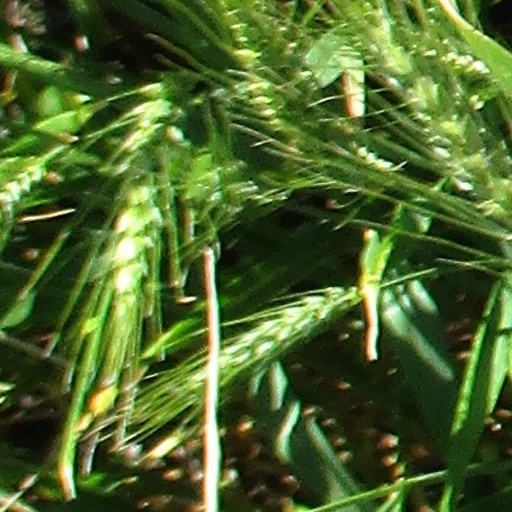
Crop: wheat